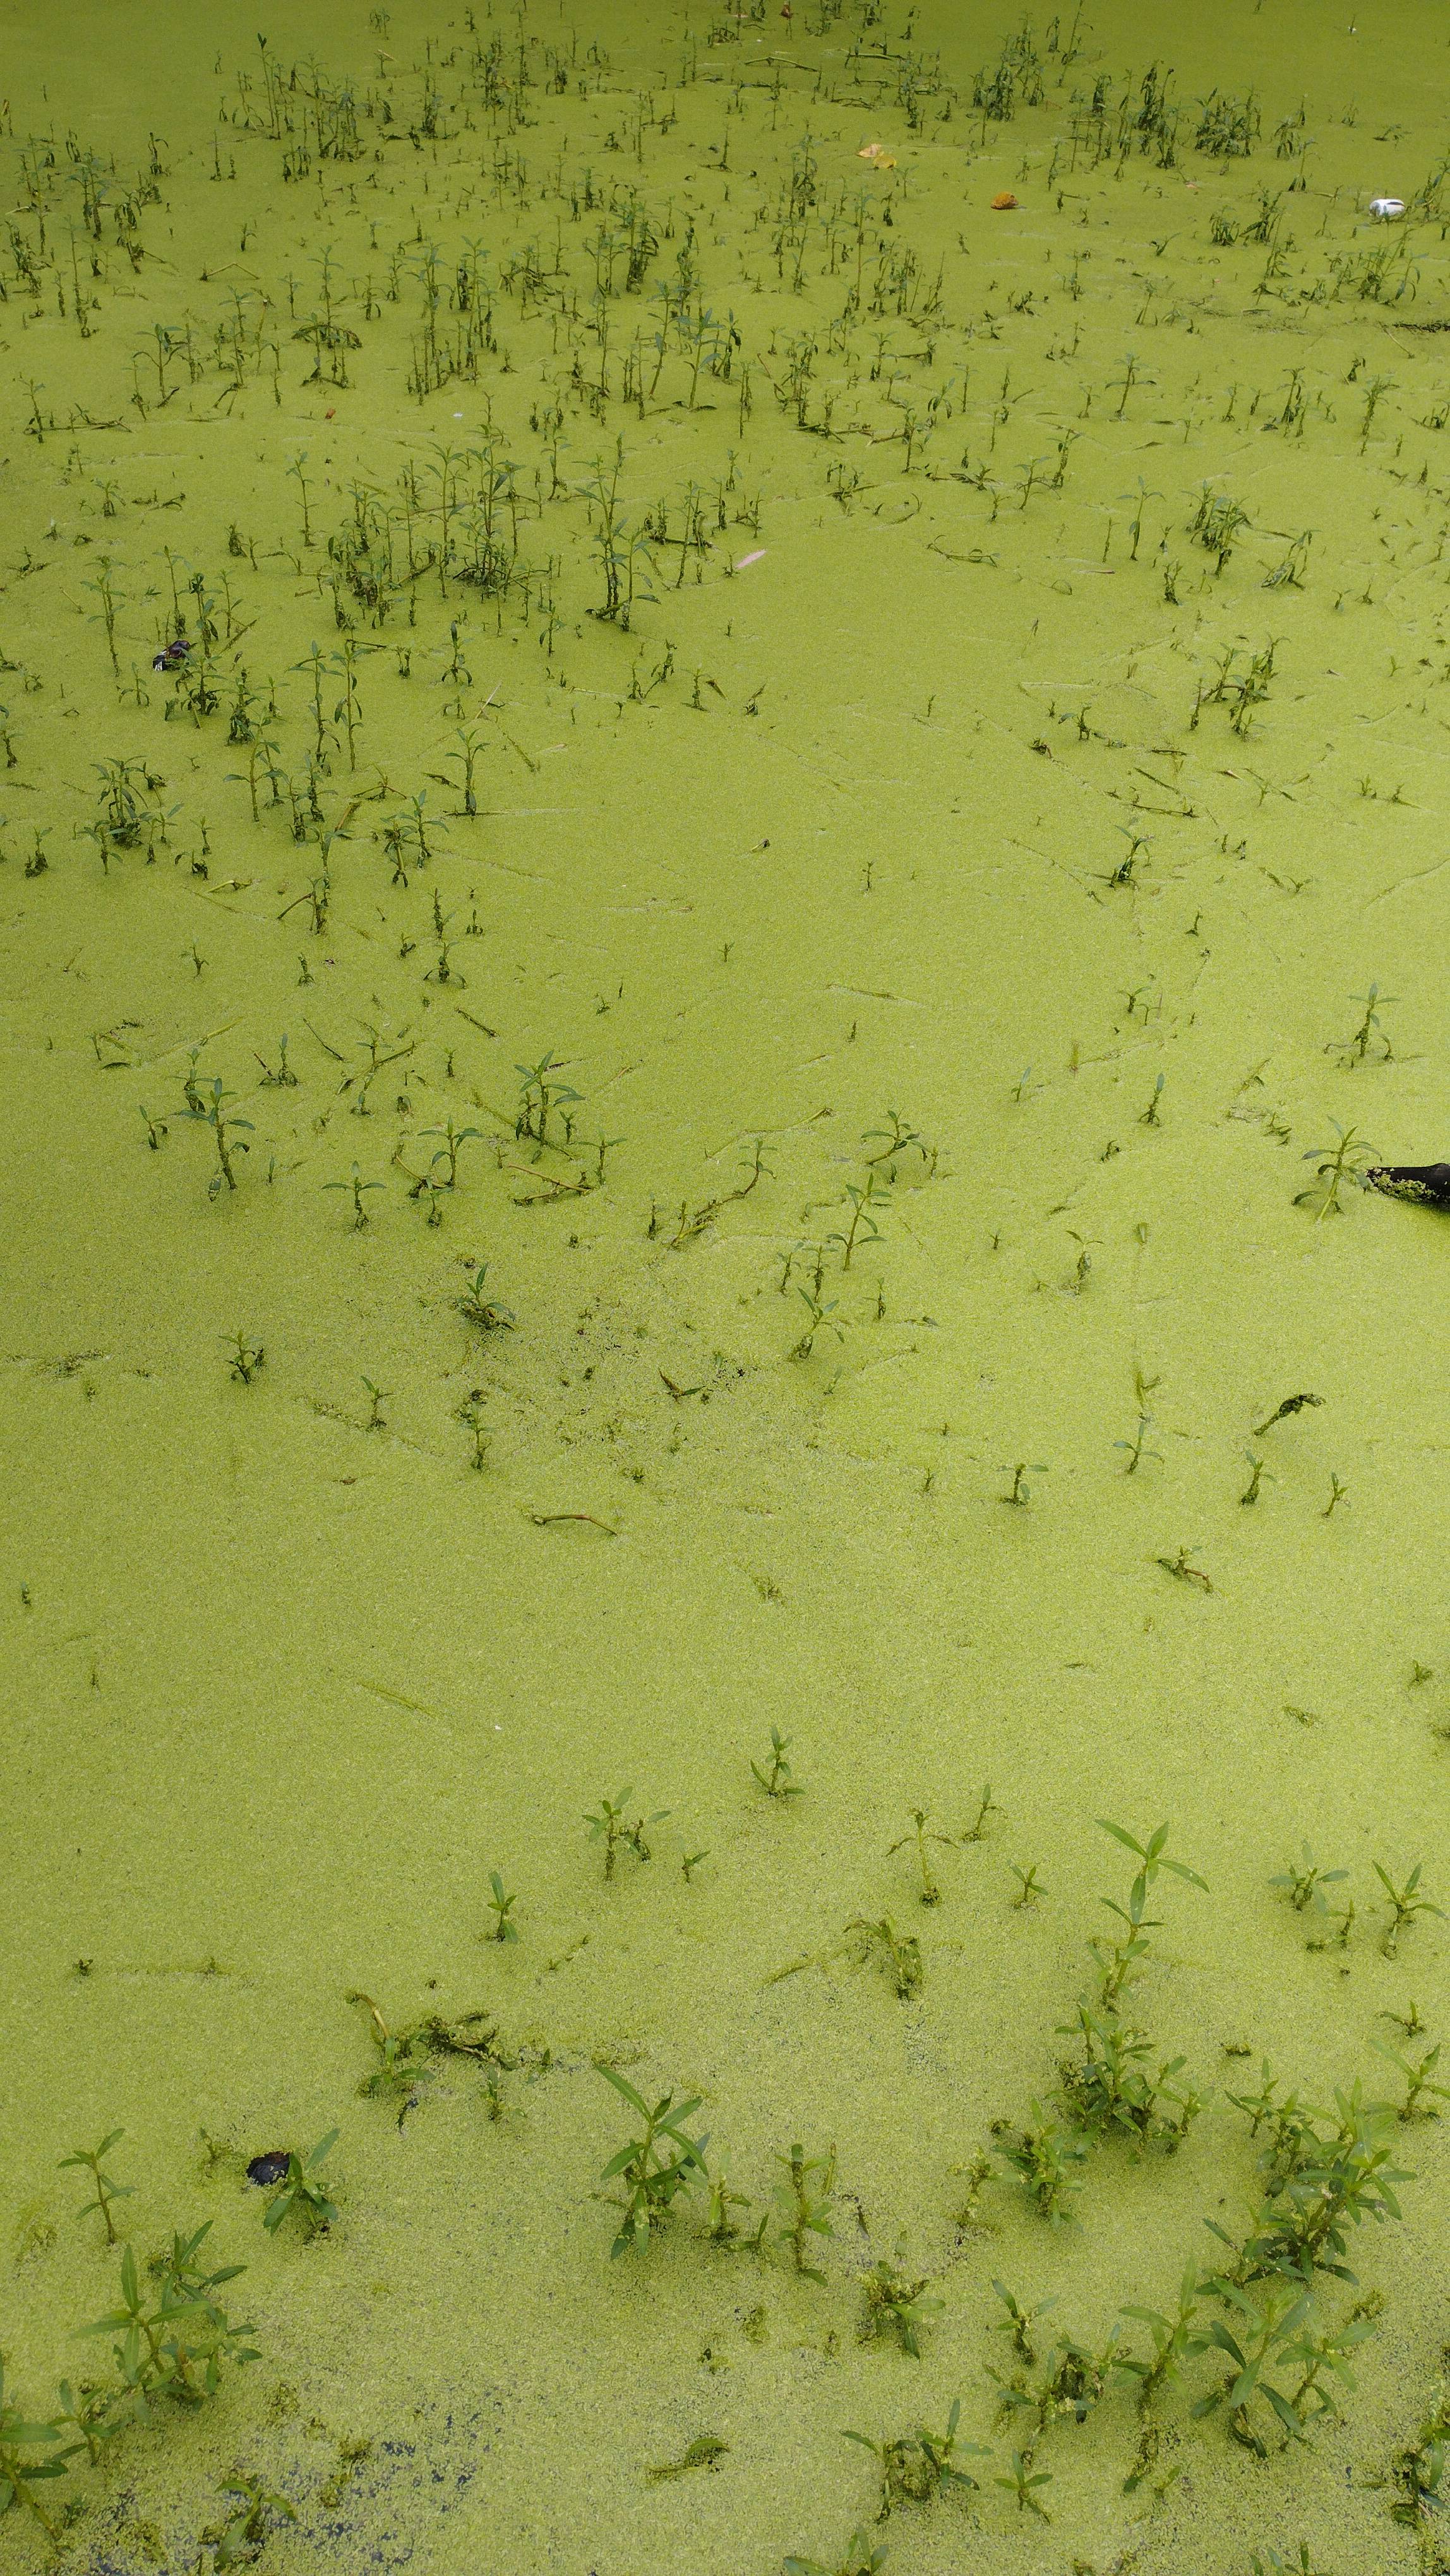
Species: Common Duckweeds (Lemna minor)